Kirby Company

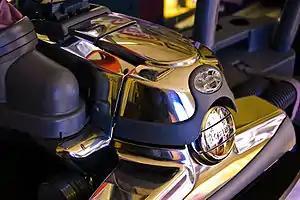
Kirby Sentria (2006–2012)

Jim Kirby (1884–1971) designed the first Kirby vacuums for George Scott and Carl Fetzer after World War I, although the Kirby name was not used on a vacuum cleaner until the 1930s. James Kirby invented the "vacuette" circa 1919. The company's primary competitors included The Hoover Company and The Eureka Company, both of which began operations in 1909, as well as Bissell that started building carpet sweepers in 1876. Their primary European competitor was Electrolux, which started 1924. Dyson, Miele and Sebo followed in the 1980s, and Shark began in the 1990s.